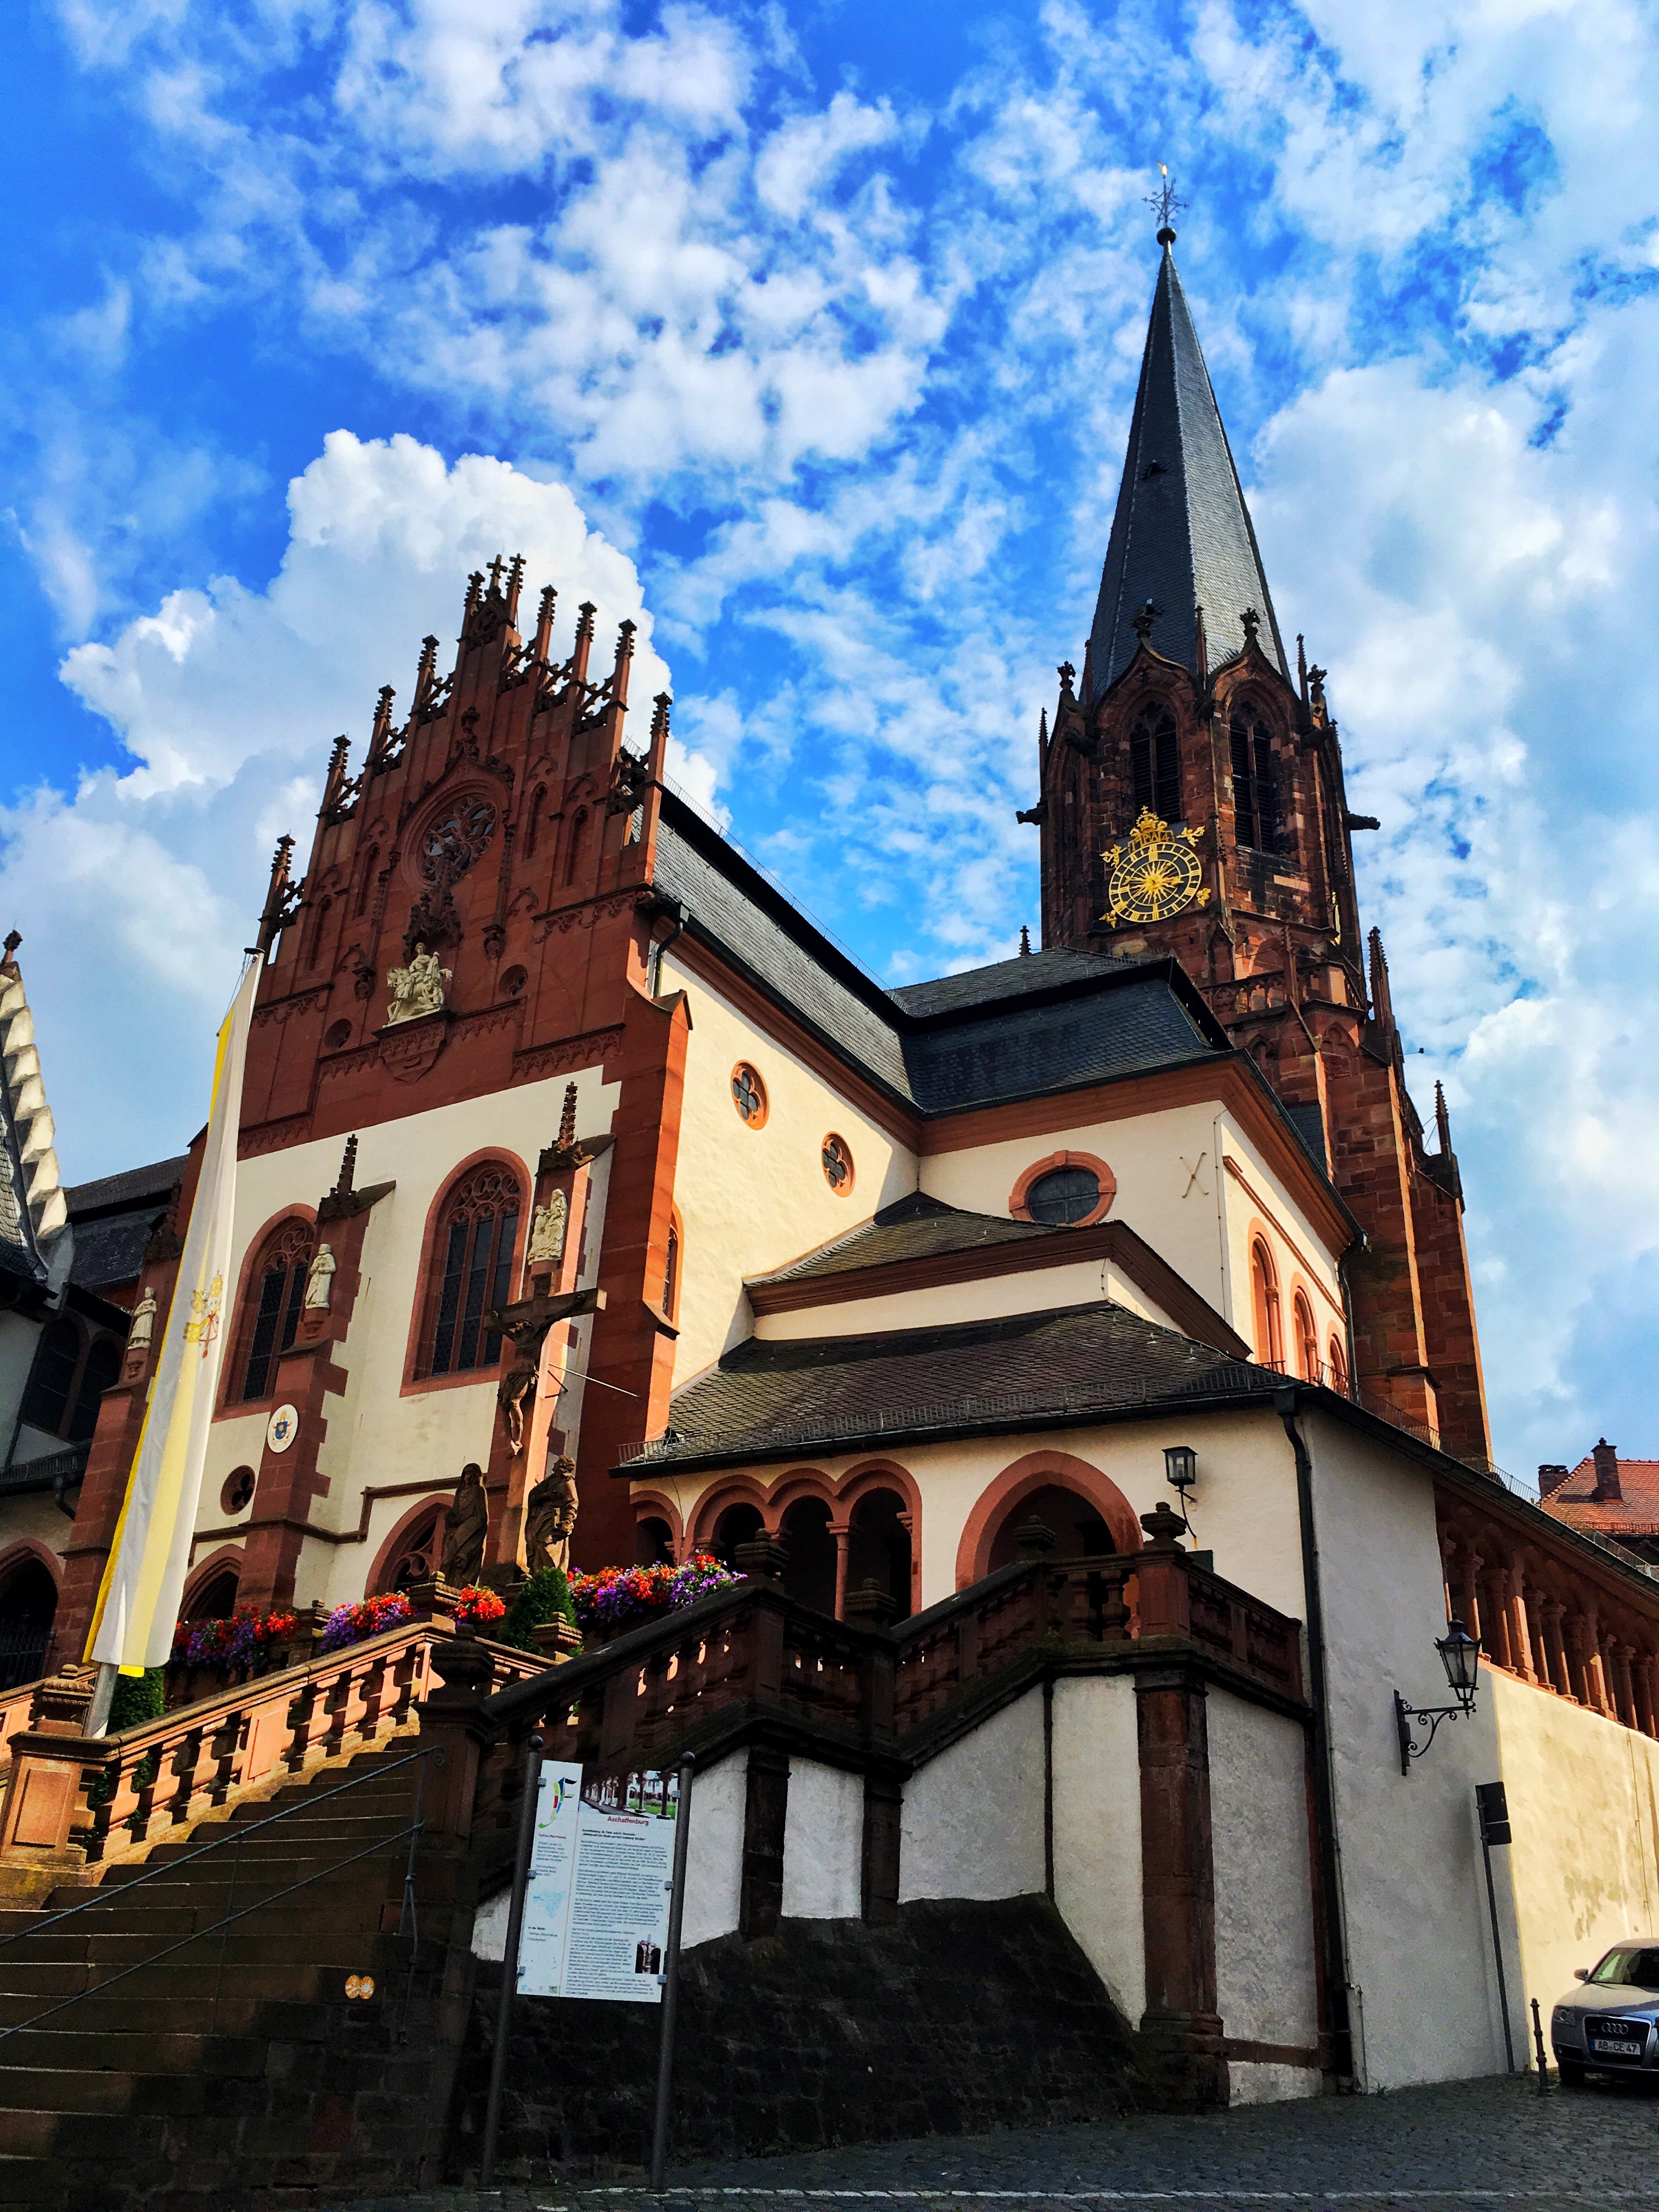
house, town, building, cityscape, travel, landmark, facade, church, cathedral, tourism, place of worship, monastery, germany, aschaffenburg